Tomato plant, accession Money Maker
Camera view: tilt-top (135 deg); turntable rotation: 330 degrees
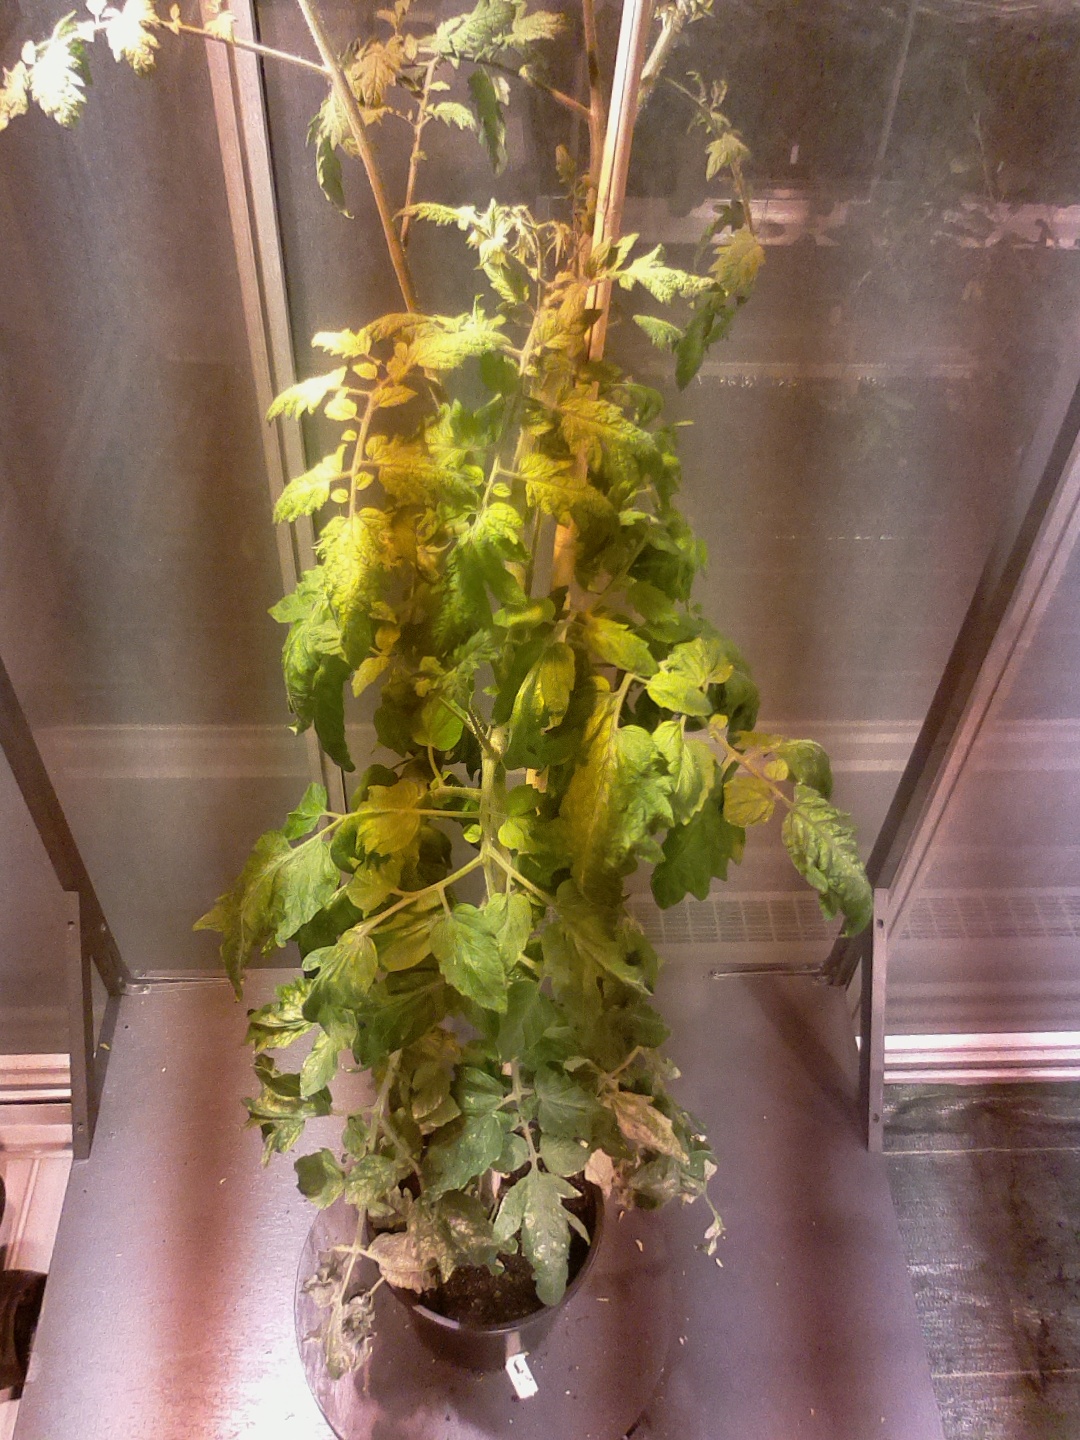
BBCH growth stage 72: 20%-30% of final fruit size